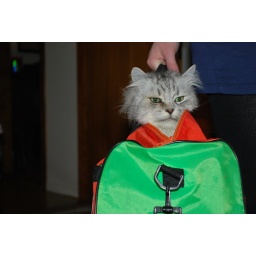
Oliver, cat in a bag